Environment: real
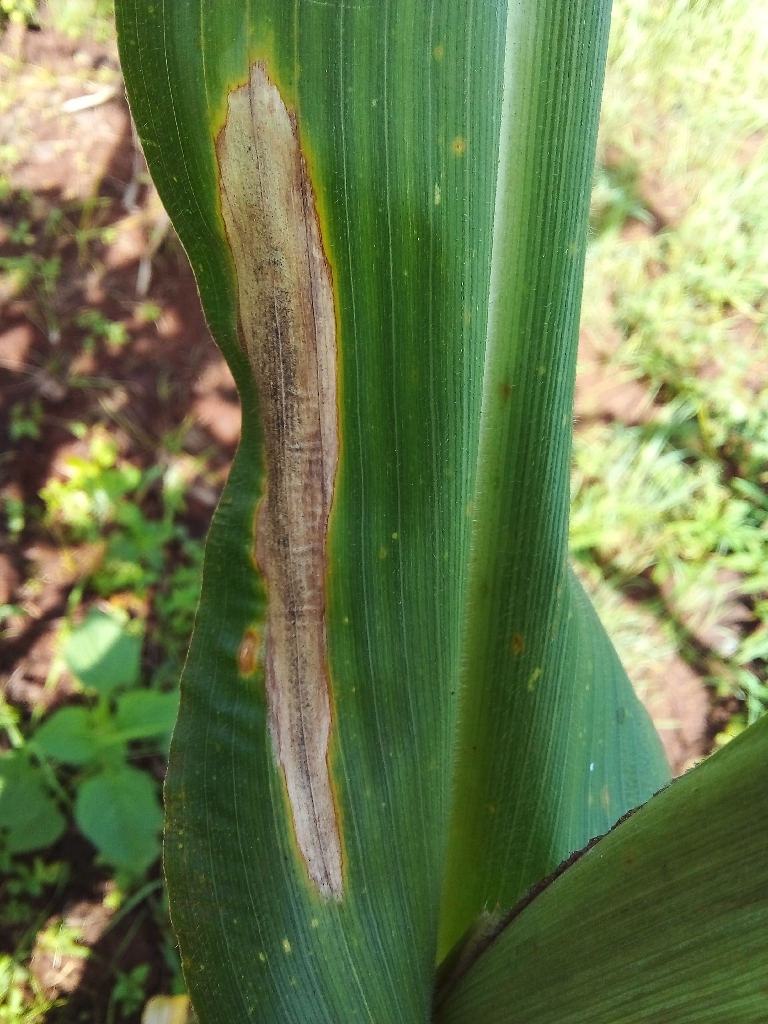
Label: northern_corn_leaf_blight